Treaty of Dappes

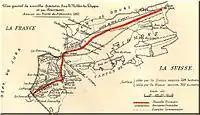
Border changes as a result of the Treaty of Dappes. The old border is marked in green, the new one in red.

Owing to the delay involved in ratification of the agreement by the Swiss Parliament, a local businessman named Ponthus decided to take advantage of the situation. He quickly erected a three-story structure right on the new boundary line, with about a third of the new building in what would become Swiss territory and the remainder in France. He operated a grocery in the Swiss portion, and a pub on the French side, hoping to capitalize on the cross-border trade. In 1921, Jules-Jean Arbeze purchased the building, and turned it into a hotel which he called the Hotel Arbez.